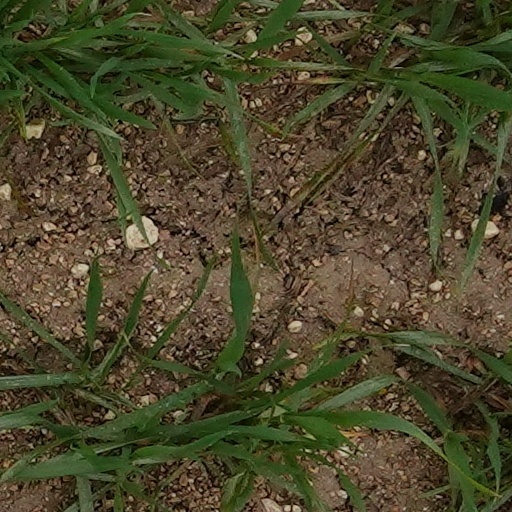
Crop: wheat